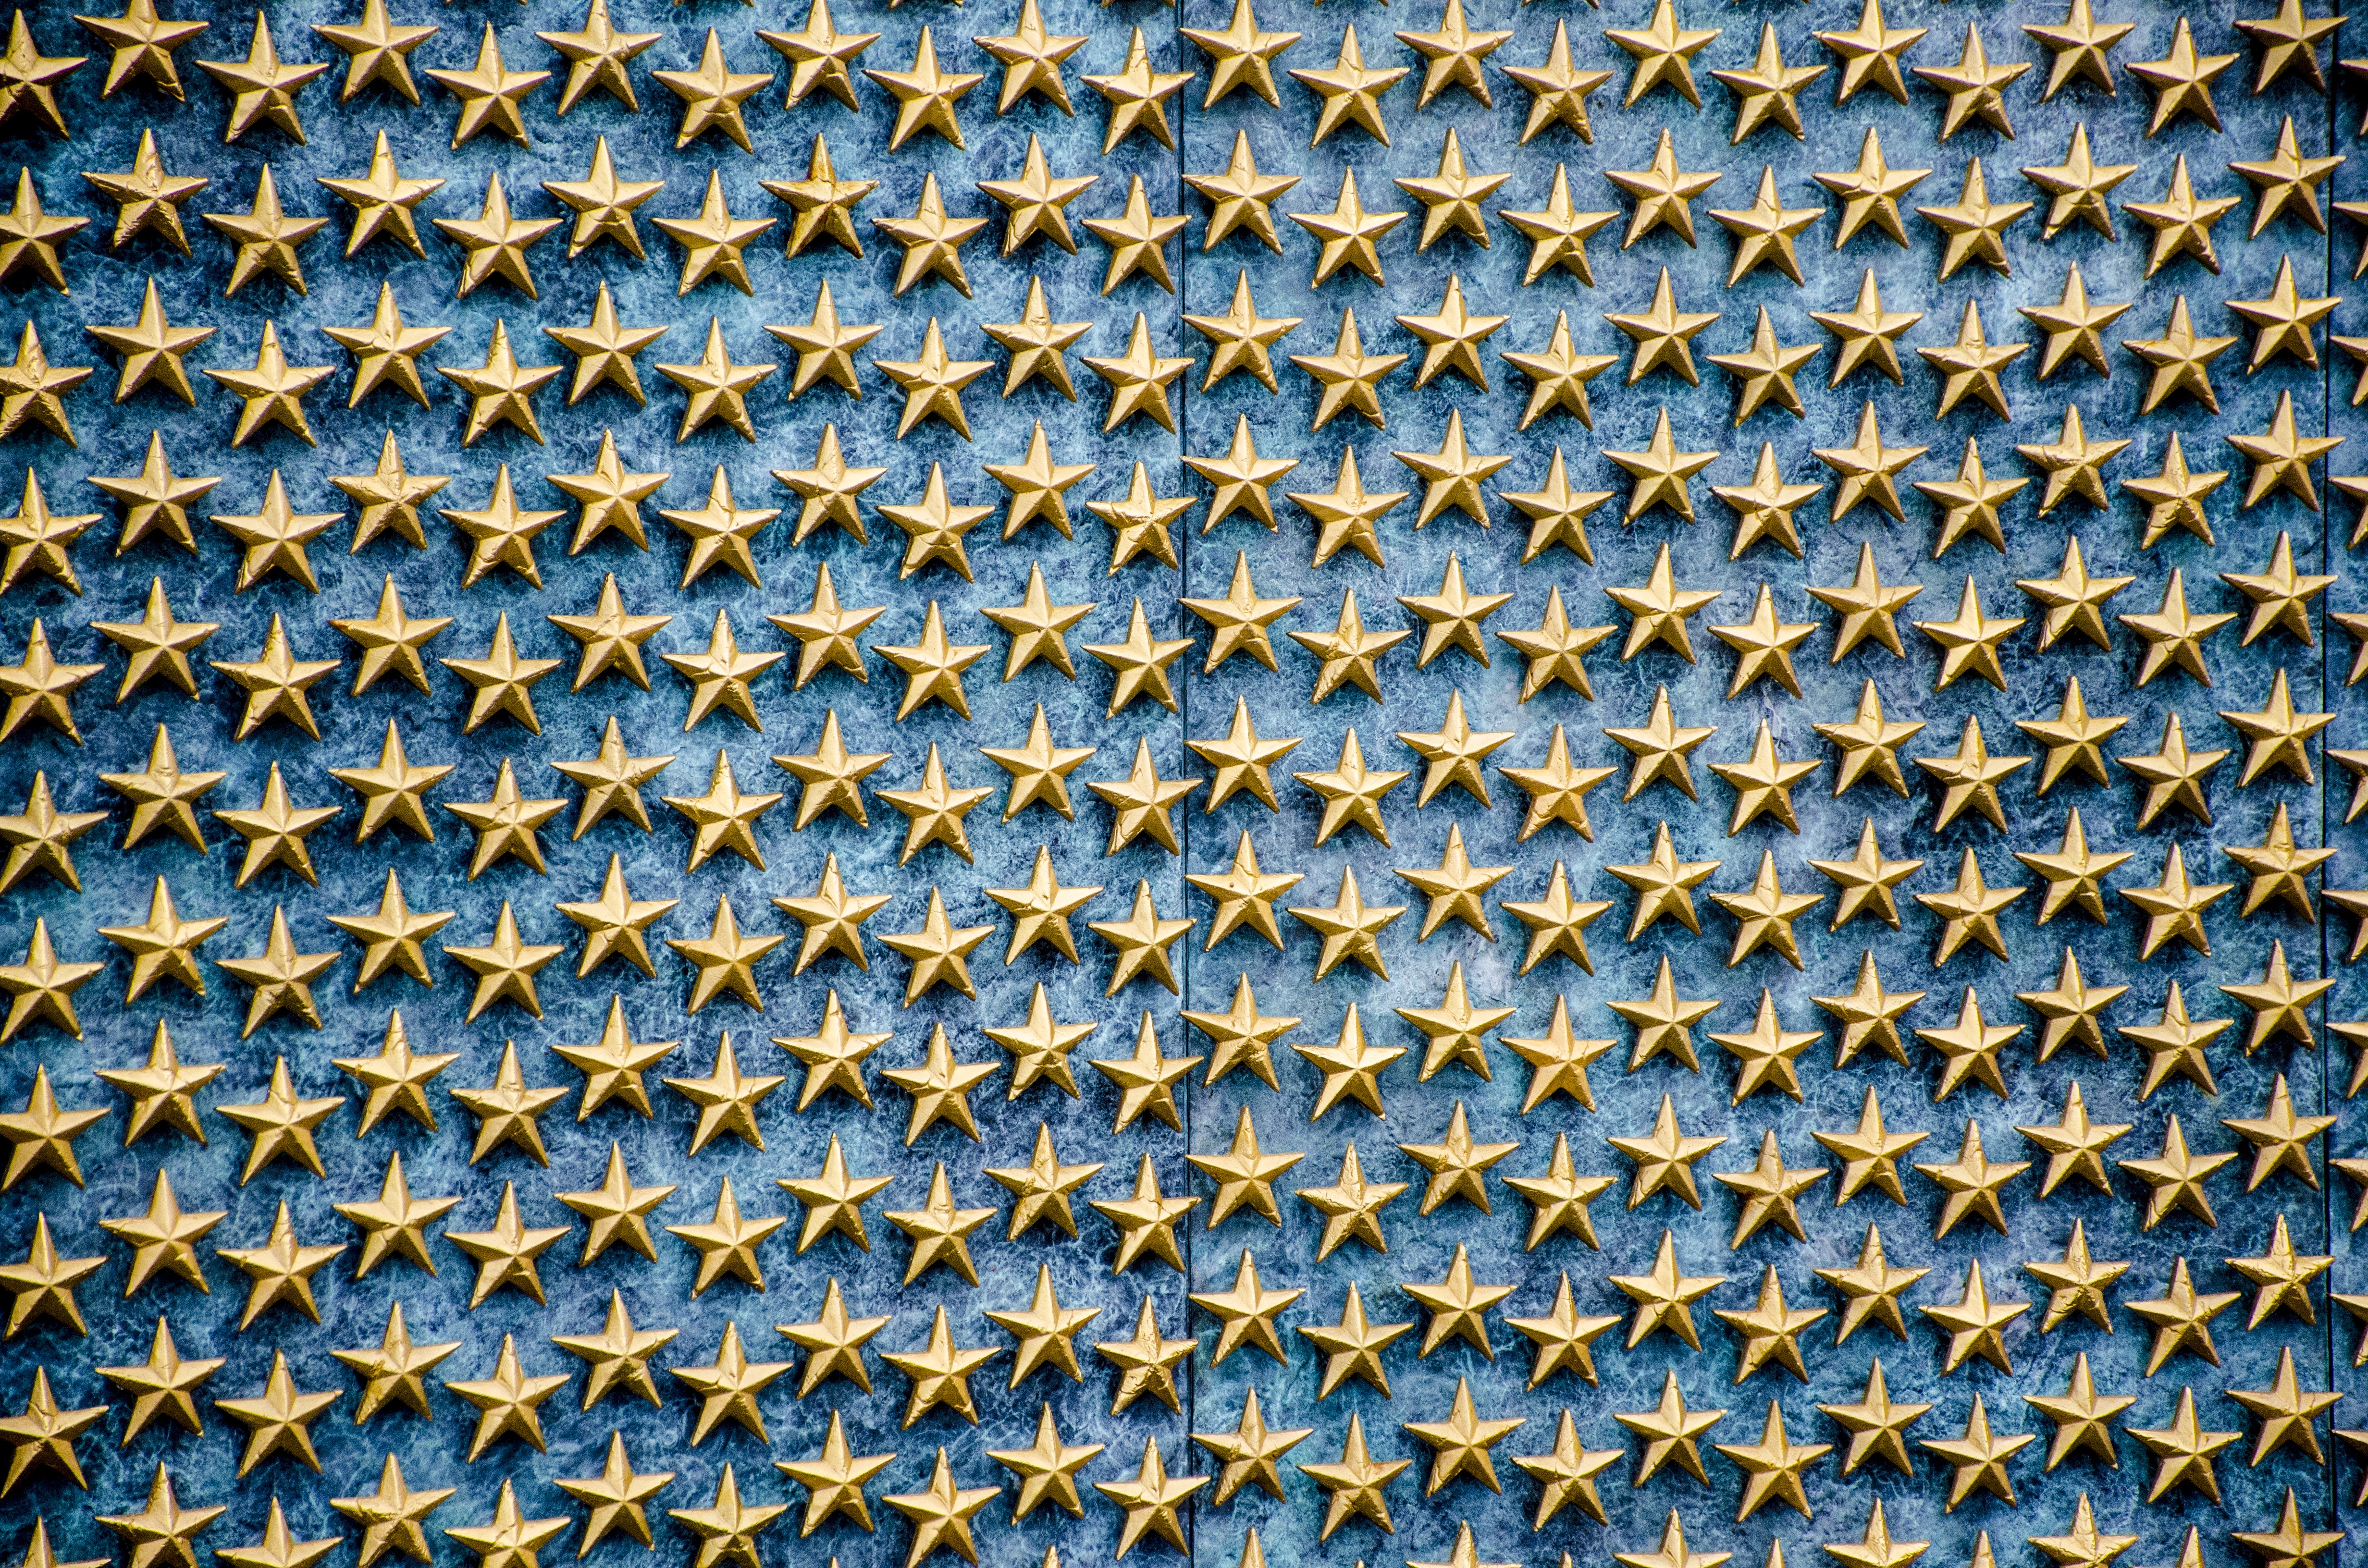
texture, wall, monument, military, pattern, line, army, holiday, material, circle, world, patriotism, memorial, war, art, design, stars, net, mesh, ii, history, wwi, remembrance, forget, lest, patriotic, we, world war ii memorial, chain link fencing